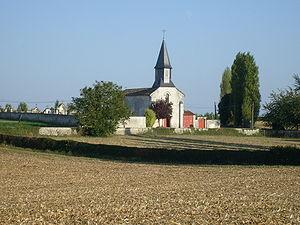
Le village de Balanzac
Balanzac est une commune du Sud-Ouest de la France, située dans le département de la Charente-Maritime.